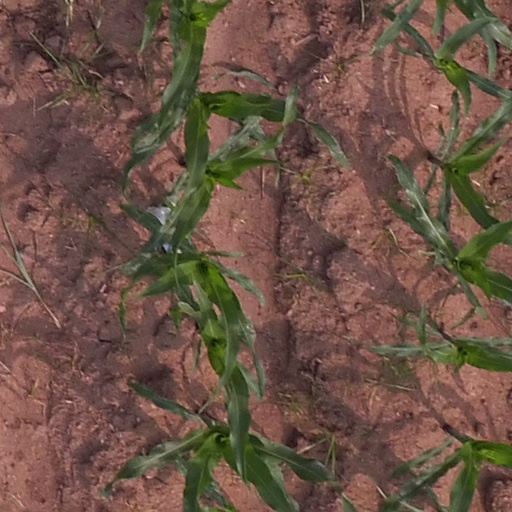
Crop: maize; corn